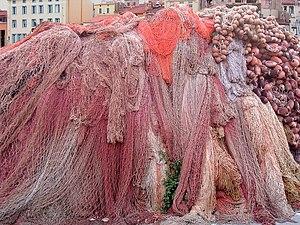
Port-Vendres [pɔʁvɑ̃ːdʁ] ou Portvendres est une commune française, située dans le département des Pyrénées-Orientales en région Occitanie. Culturellement, elle fait partie de la Catalogne du Nord. Ses habitants sont appelés les Port-Vendrais.